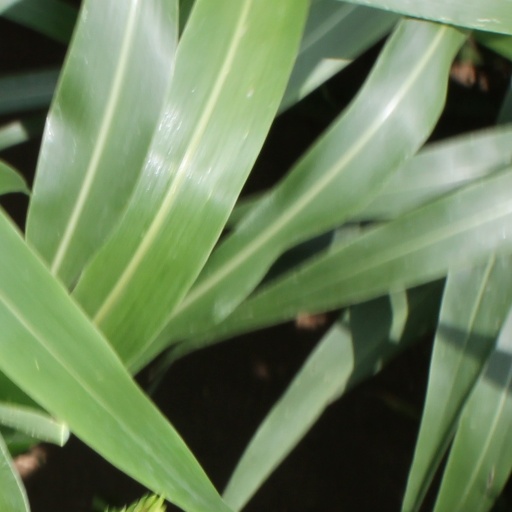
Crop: sorghum